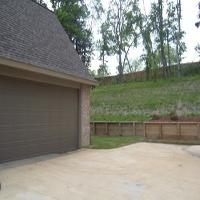
Weather: cloudy or overcast